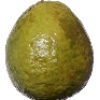
Label: Guava 1